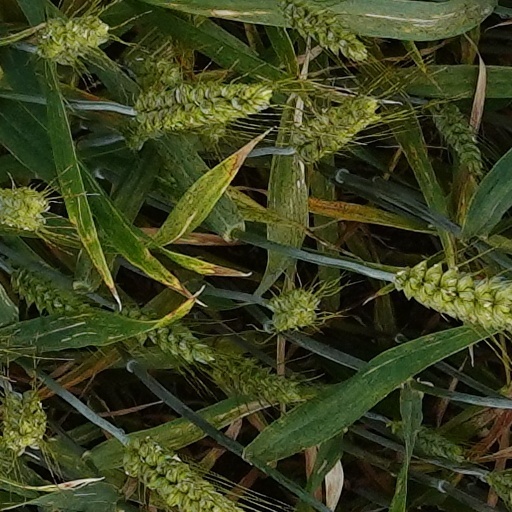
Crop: wheat